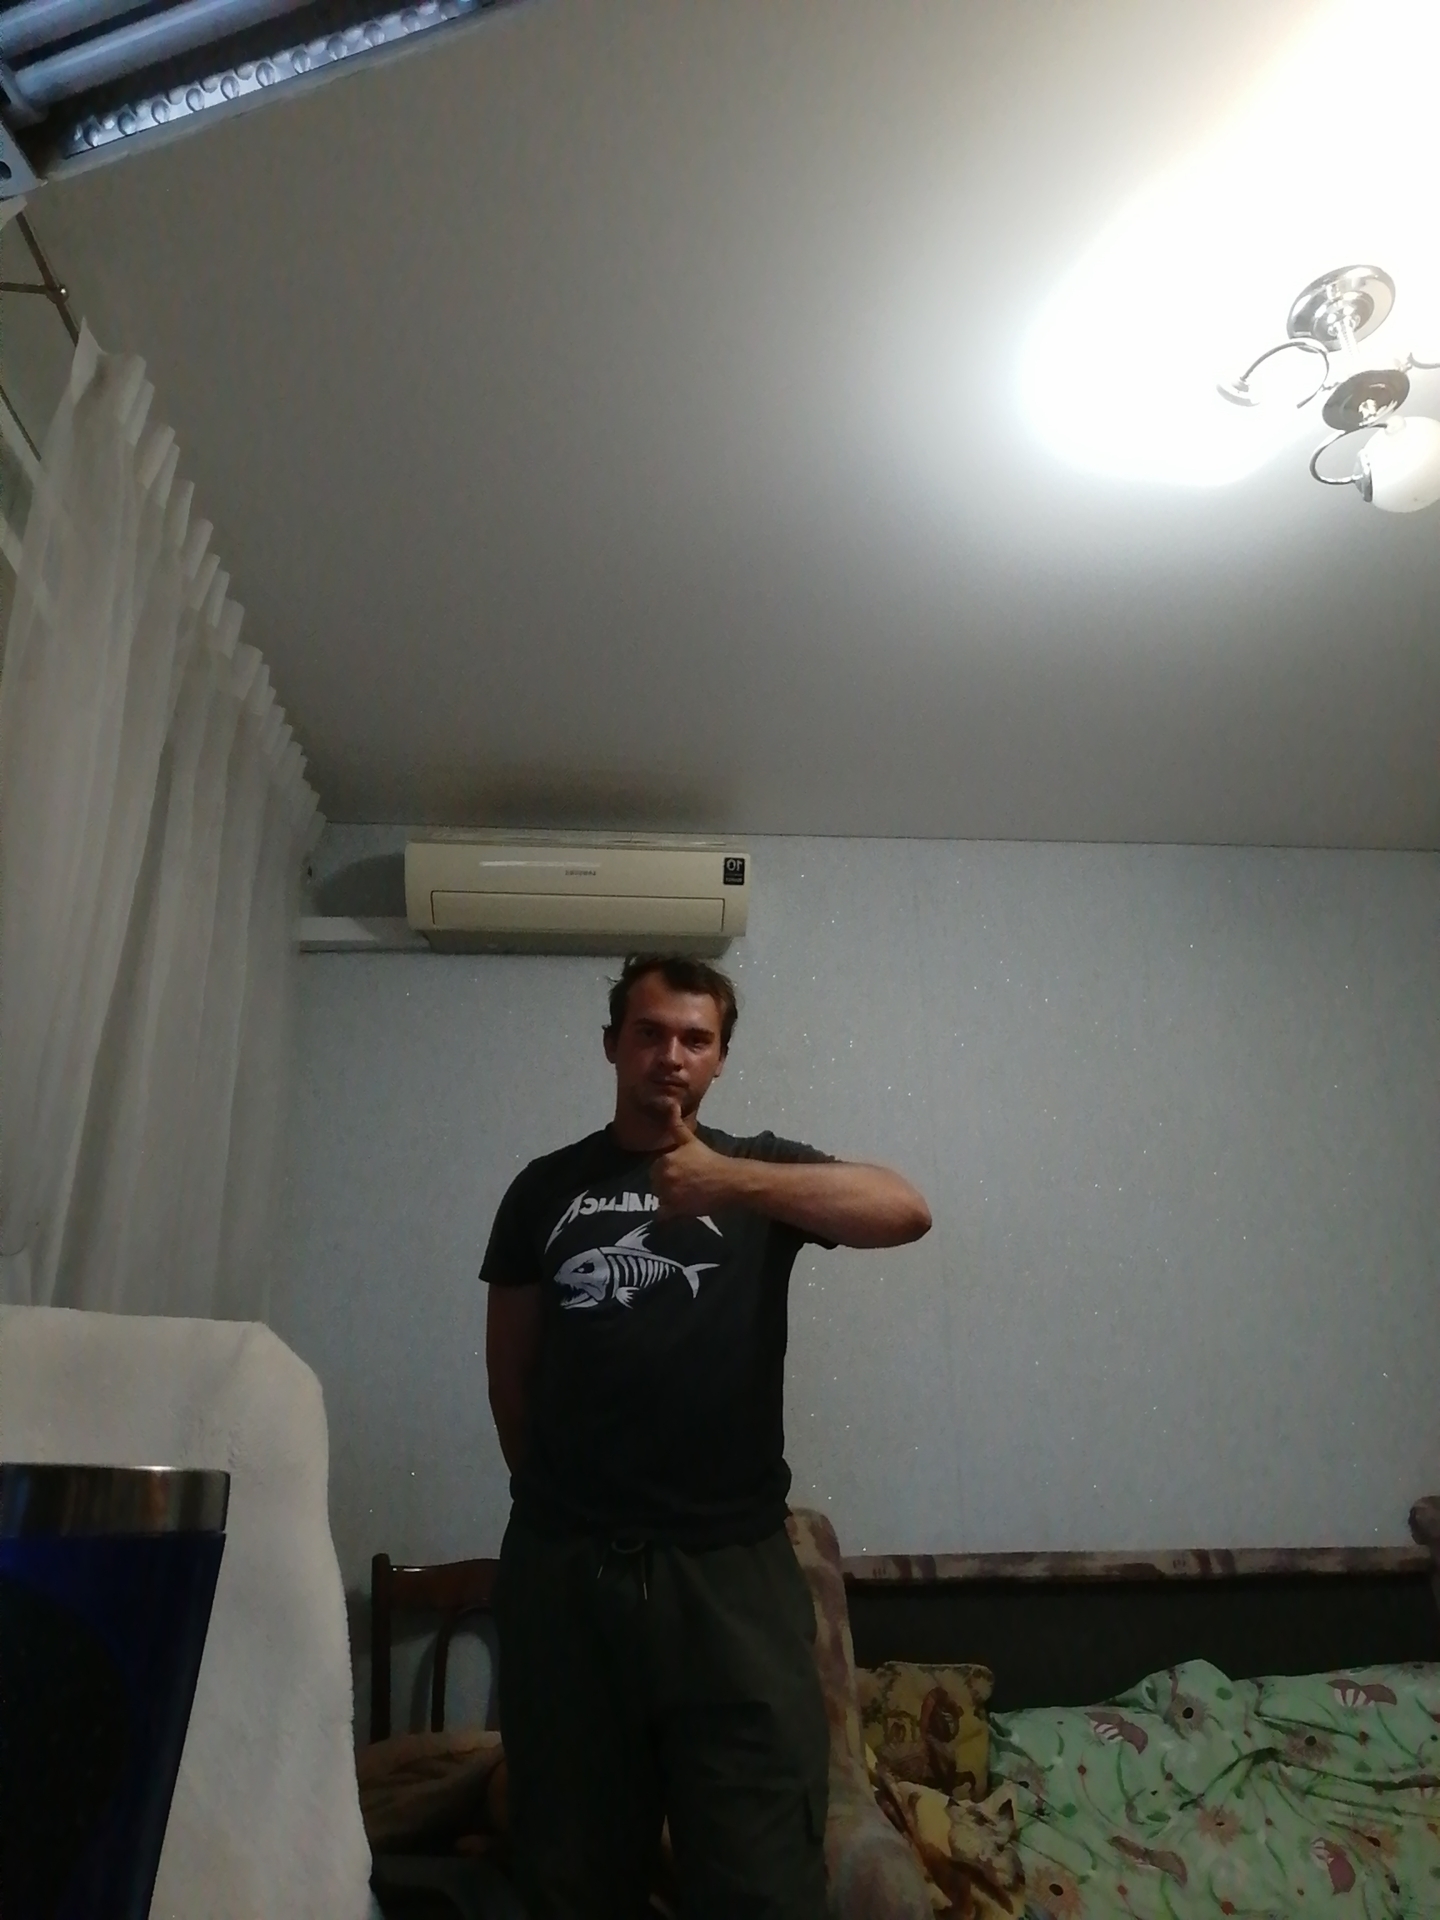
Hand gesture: like